The Unintentional Kidnapping of Mrs. Elfriede Ott

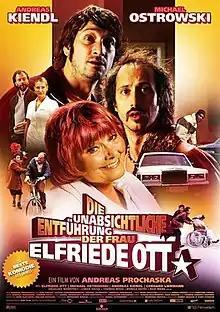
Film poster

The Unintentional Kidnapping of Mrs. Elfriede Ott is a 2010 Austrian comedy film directed by Andreas Prochaska.